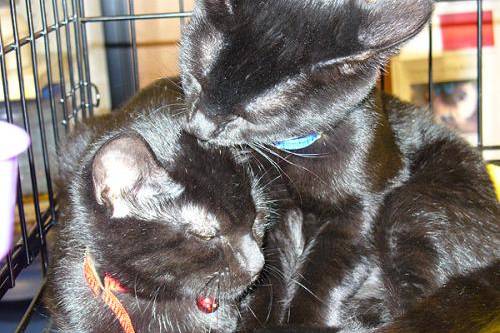
Label: cat